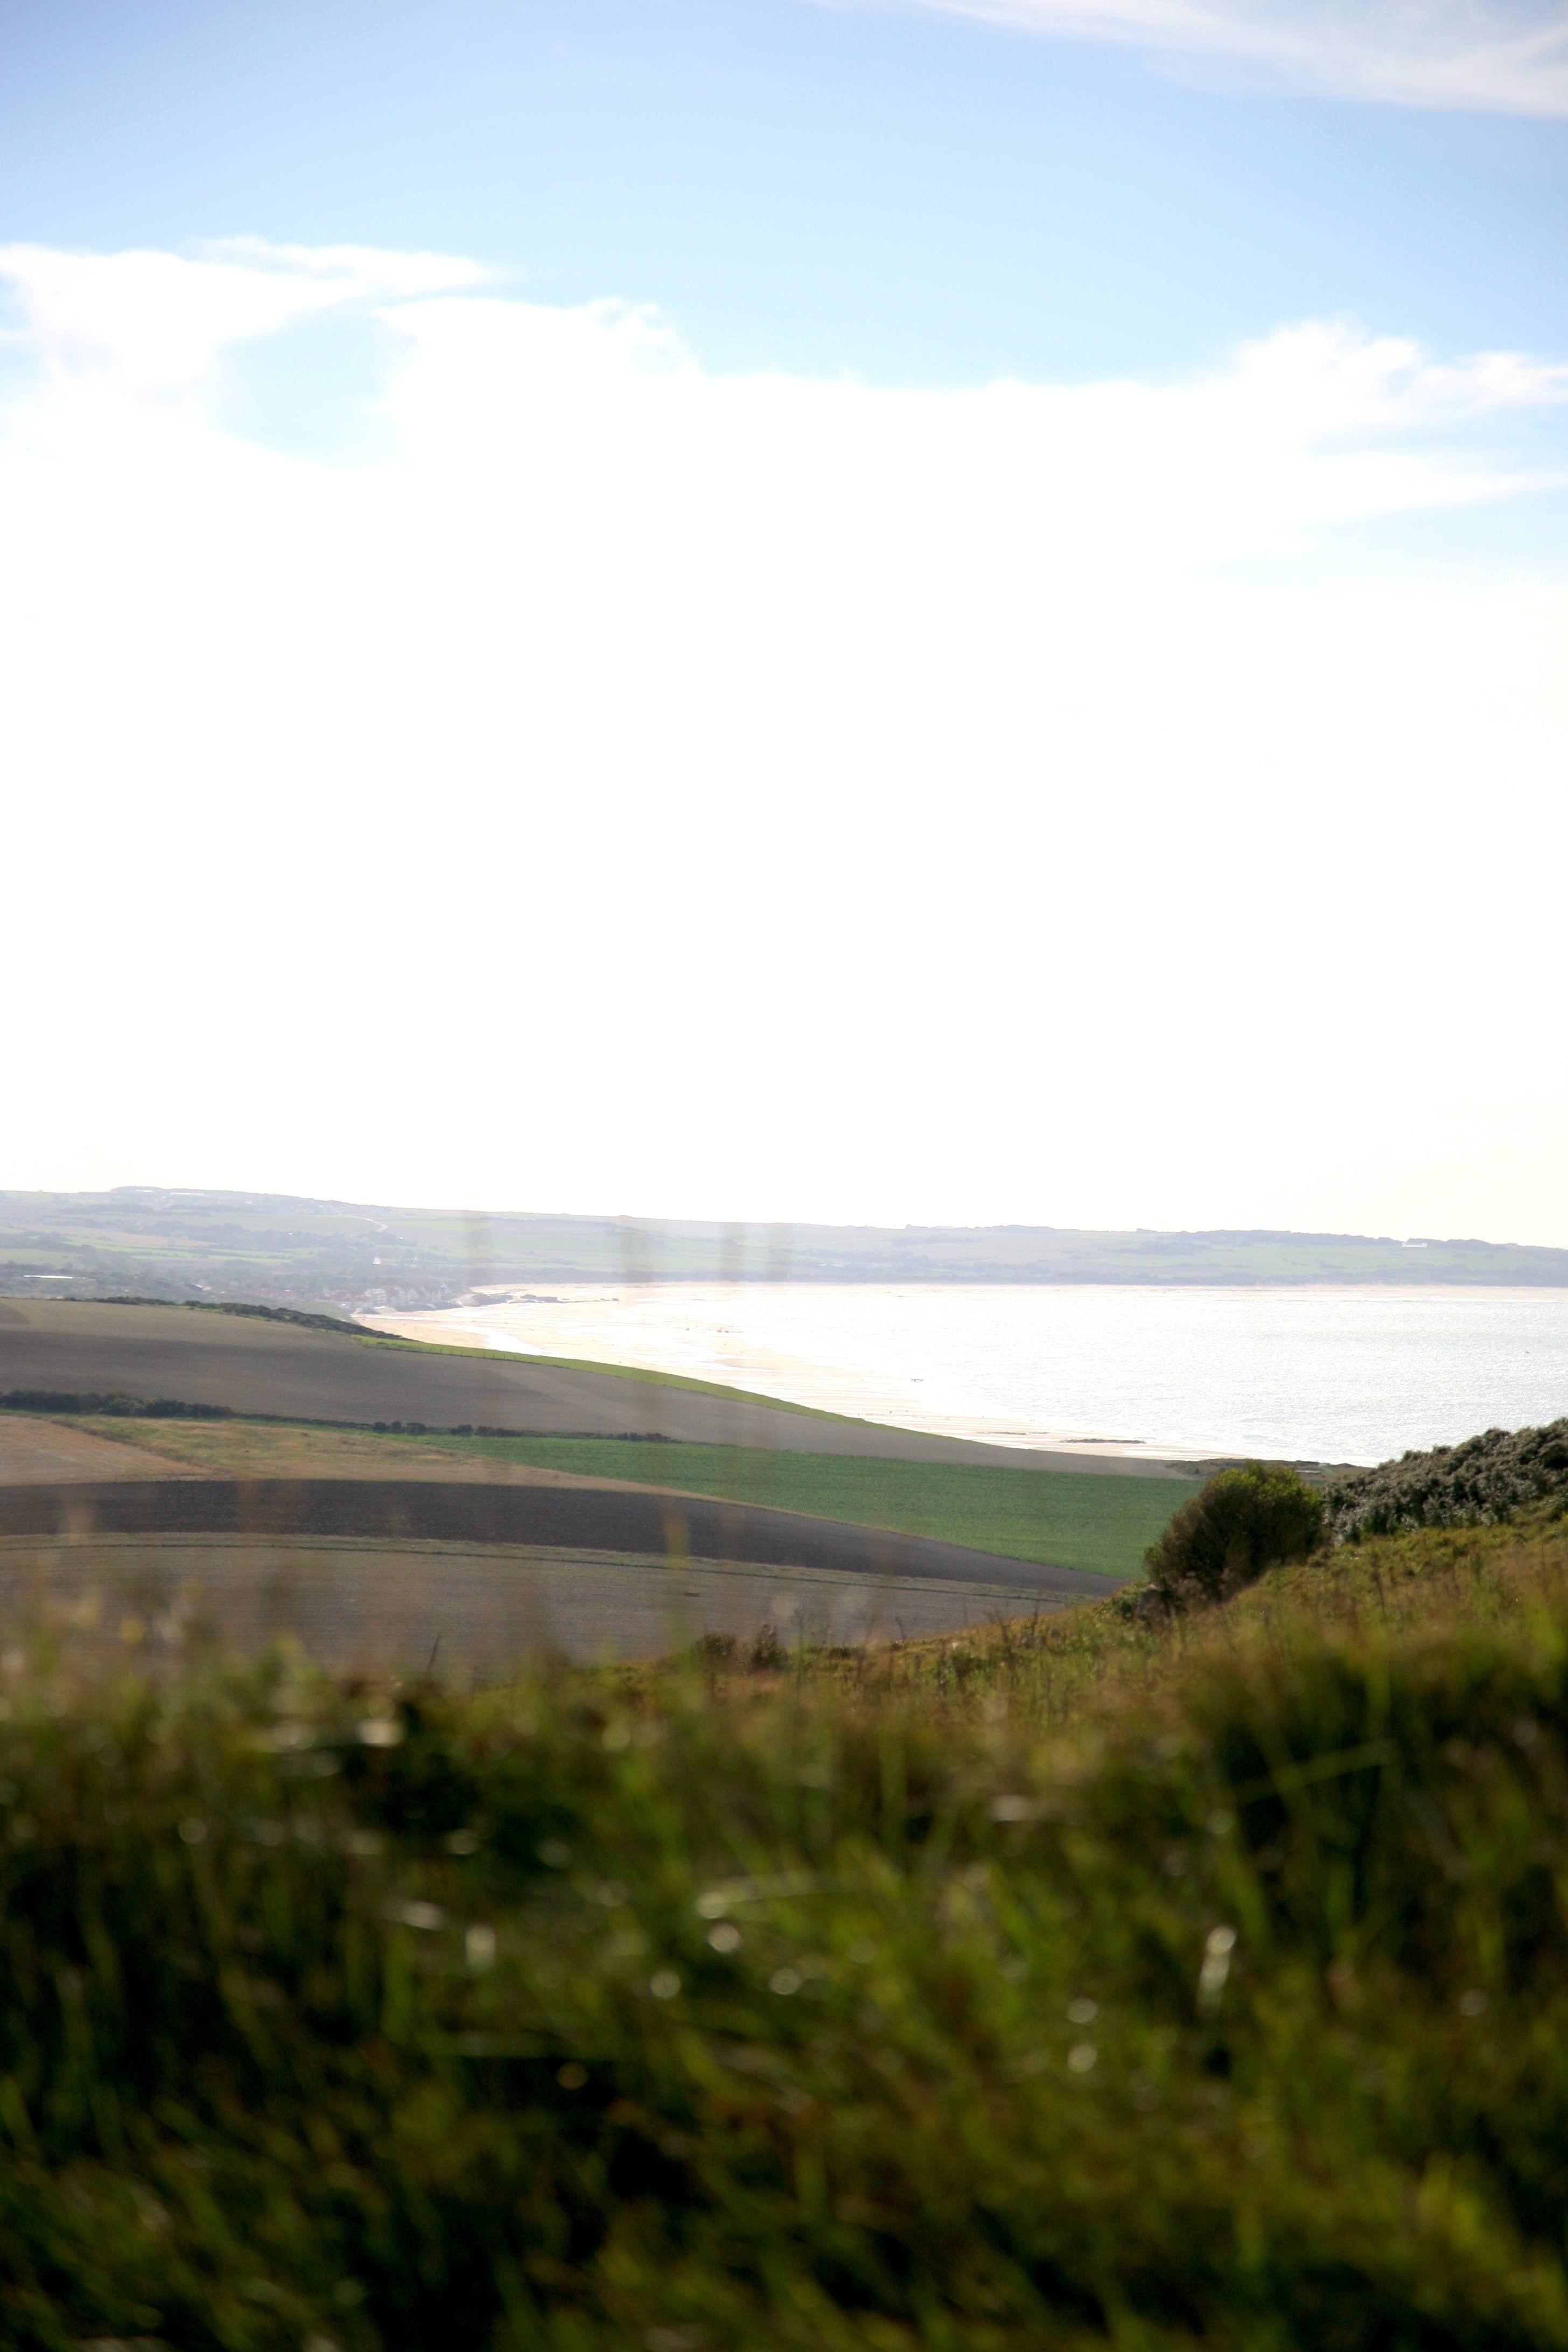
beach, landscape, sea, coast, ocean, horizon, mountain, cloud, sky, hill, cliff, france, bay, reservoir, terrain, strand, plage, zee, mer, grassland, francia, mar, playa, acantilado, frankrijk, frankreich, habitat, falaise, loch, ecosystem, noordzee, merdunord, nordsee, cotedopale, northsee, pasdecaials, englishchannel, capblancnez, mardelnorte, lesescalles, klif, klippe, natural environment